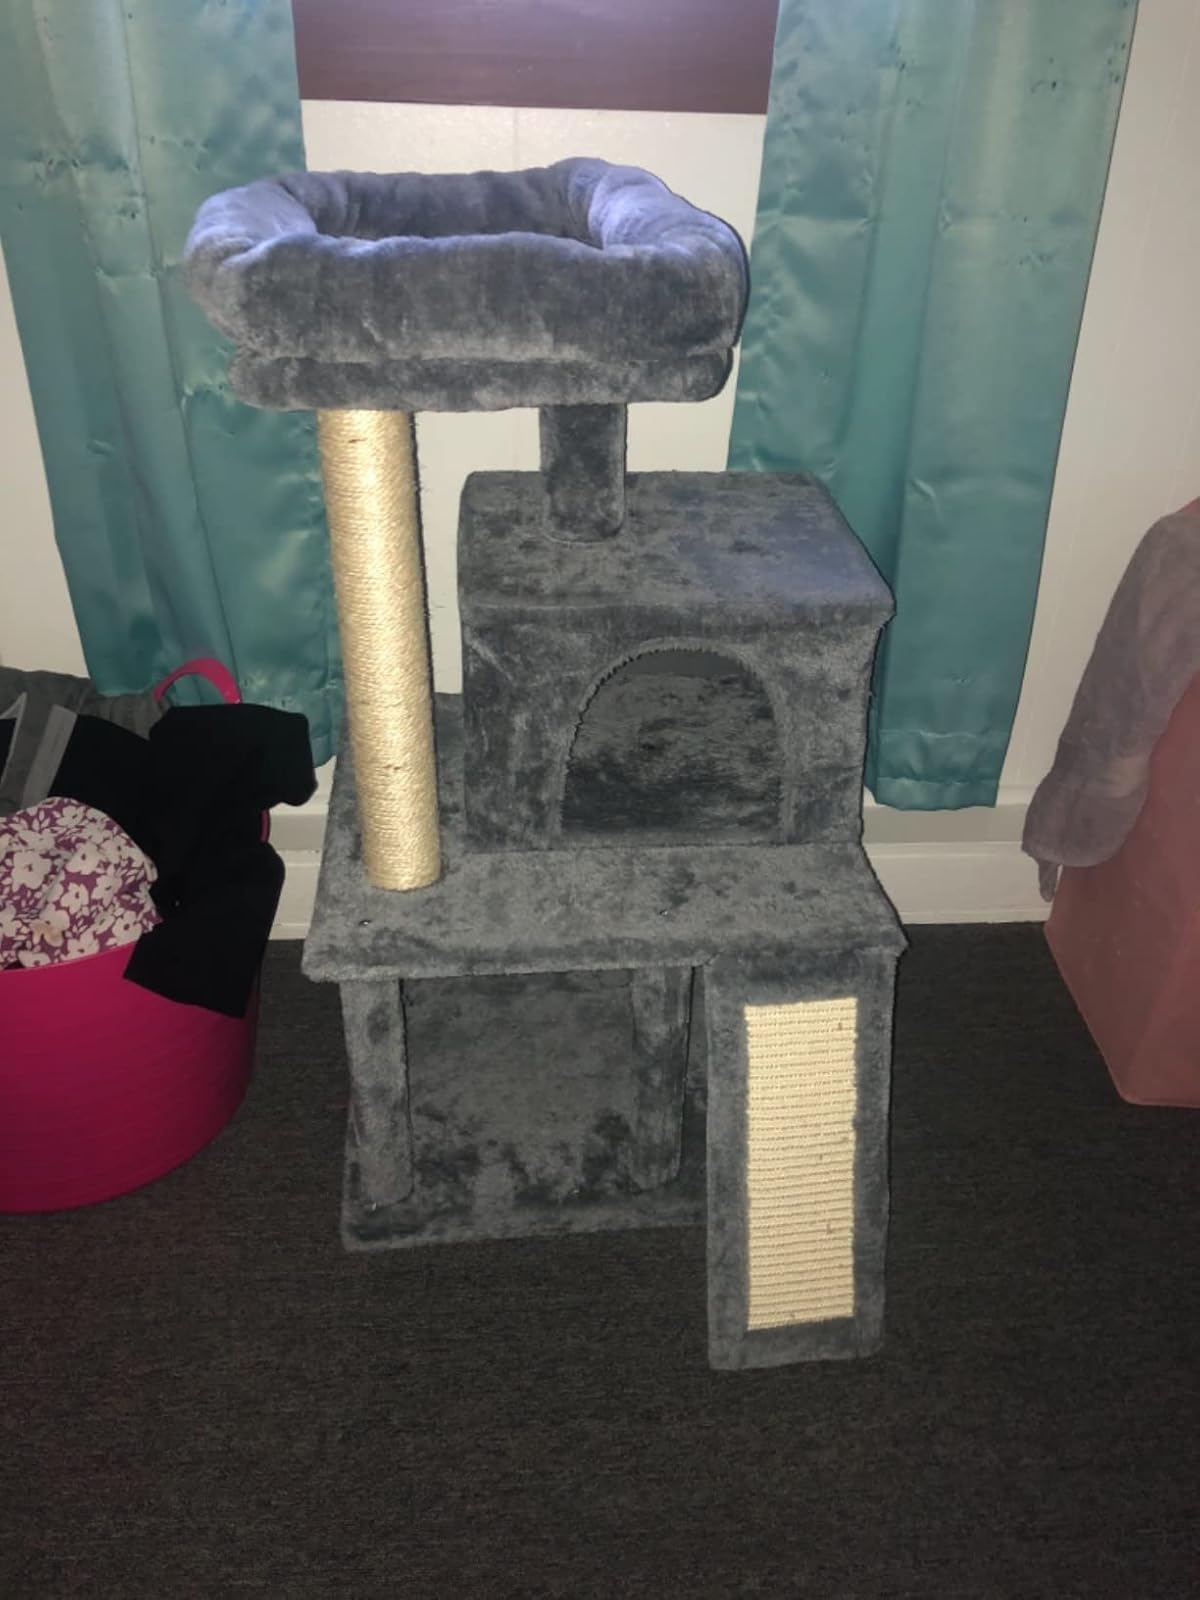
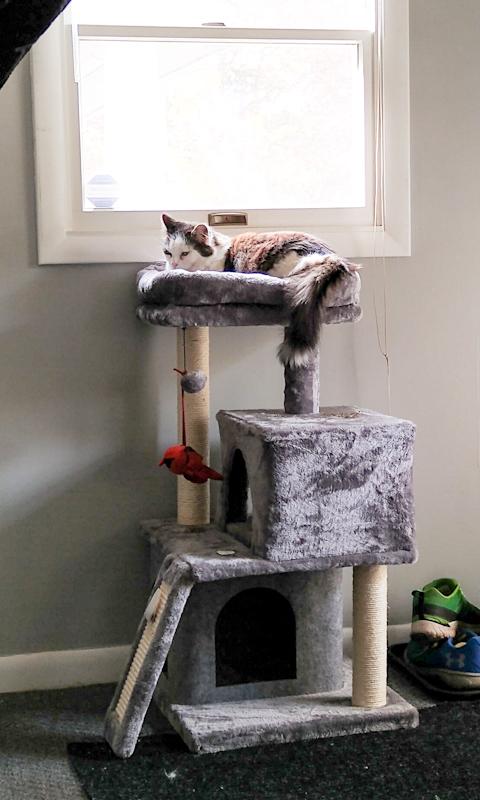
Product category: items_cat tree
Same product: yes